LKAB Malmtrafik

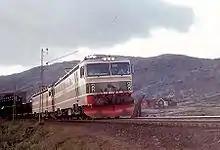
A pair of El 15 hauling an ore train

Iore is a class of 26 modified TRAXX locomotive built by Bombardier Transportation between 2000 and 2011. Operating in pairs, each locomotive has a power output of , a tractive effort of and a maximum dynamic braking effort is . The locomotives have a Co'Co' wheel arrangement, are long, tall and wide. Each locomotive weighs , of which is electrical equipment. Each locomotive has of dead weight to increase the locomotive's weight to the maximum axle weight, and further weight increase has been achieved by making the walls wide with armored steel. Diagnostic information is available to the driver and can be sent to the control center via GSM-R.